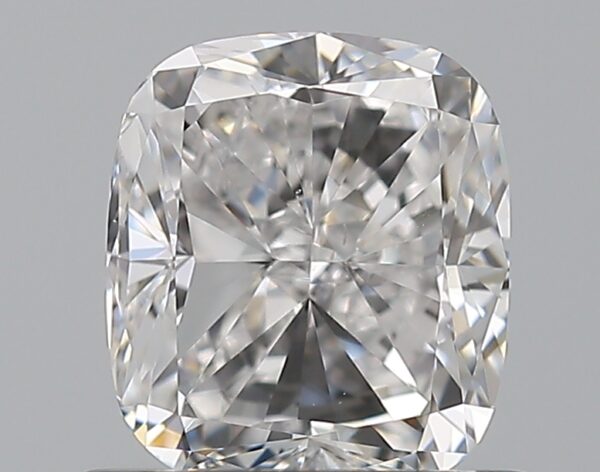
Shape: cushion
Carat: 1
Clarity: VS2
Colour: D
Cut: GD
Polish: EX
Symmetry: VG
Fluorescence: F
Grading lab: GIA
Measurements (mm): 5.85 x 5.16 x 3.76